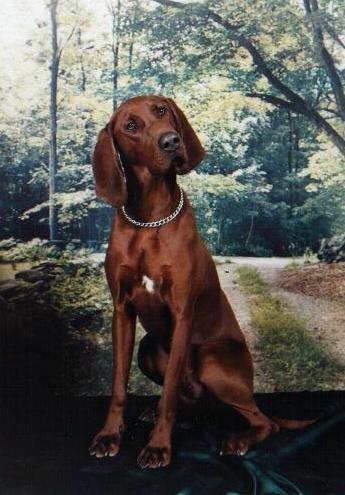
redbone